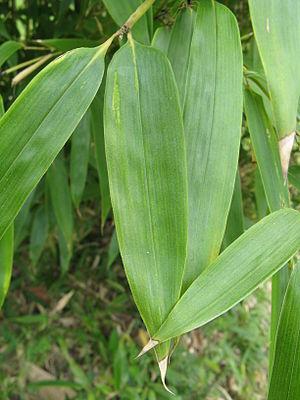
Phyllostachys reticulata, est une espèce de plantes monocotylédones de la famille des Poaceae, sous-famille des Bambusoideae, originaire de Chine.